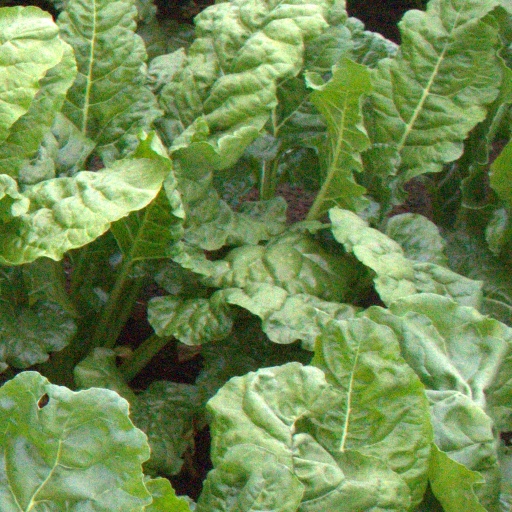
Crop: sugar beet